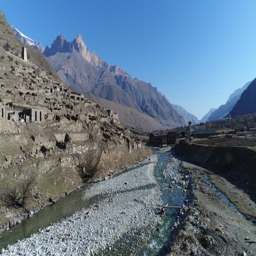
camera moves over river in mountain valley , ancient stone city on the slope , aerial view